Henry II style

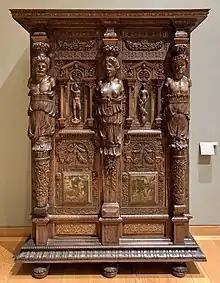
Henry II wardrobe, circa 1580, walnut and oak wood, in the Louvre. Much like Henri II buffets, French Renaissance wardrobes feature the rich sculptural ornamentation (niches, pediments, pilasters, caryatids, festoane) characteristic of much Renaissance furniture

The Henry II style was the chief artistic movement of the sixteenth century in France, part of Northern Mannerism. It came immediately after the High Renaissance and was largely the product of Italian influences. Francis I and his daughter-in-law, Catherine de' Medici, had imported to France a number of Italian artists from Raphael's workshop or former assistants of Michelangelo, known as the School of Fontainebleau, where many were based. Frenchmen were trained in the Mannerist idiom. Besides the work of Italians in France, many Frenchman picked up Italianisms while studying art in Italy during the middle of the century. The Henry II style, though named after Henry II of France, in fact lasted from about 1530 until 1590 under five French monarchs, their queens, and their mistresses.